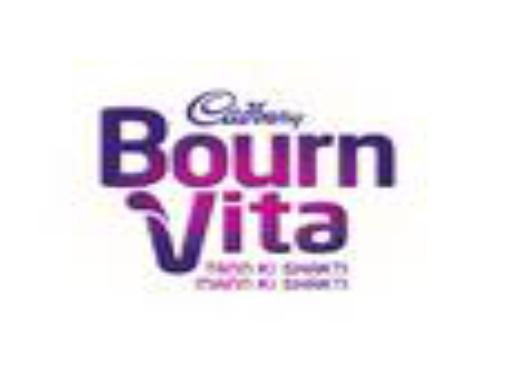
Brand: Bournvita
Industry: Food